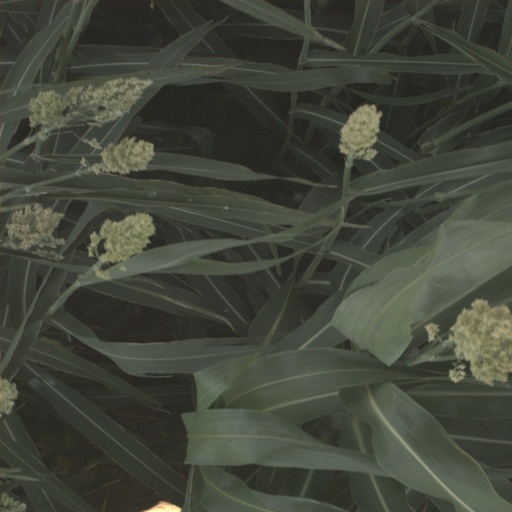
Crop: sorghum